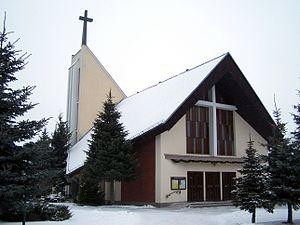
Robakowo est un village polonais de la gmina de Kórnik dans la powiat de Poznań de la voïvodie de Grande-Pologne dans le centre-ouest de la Pologne.